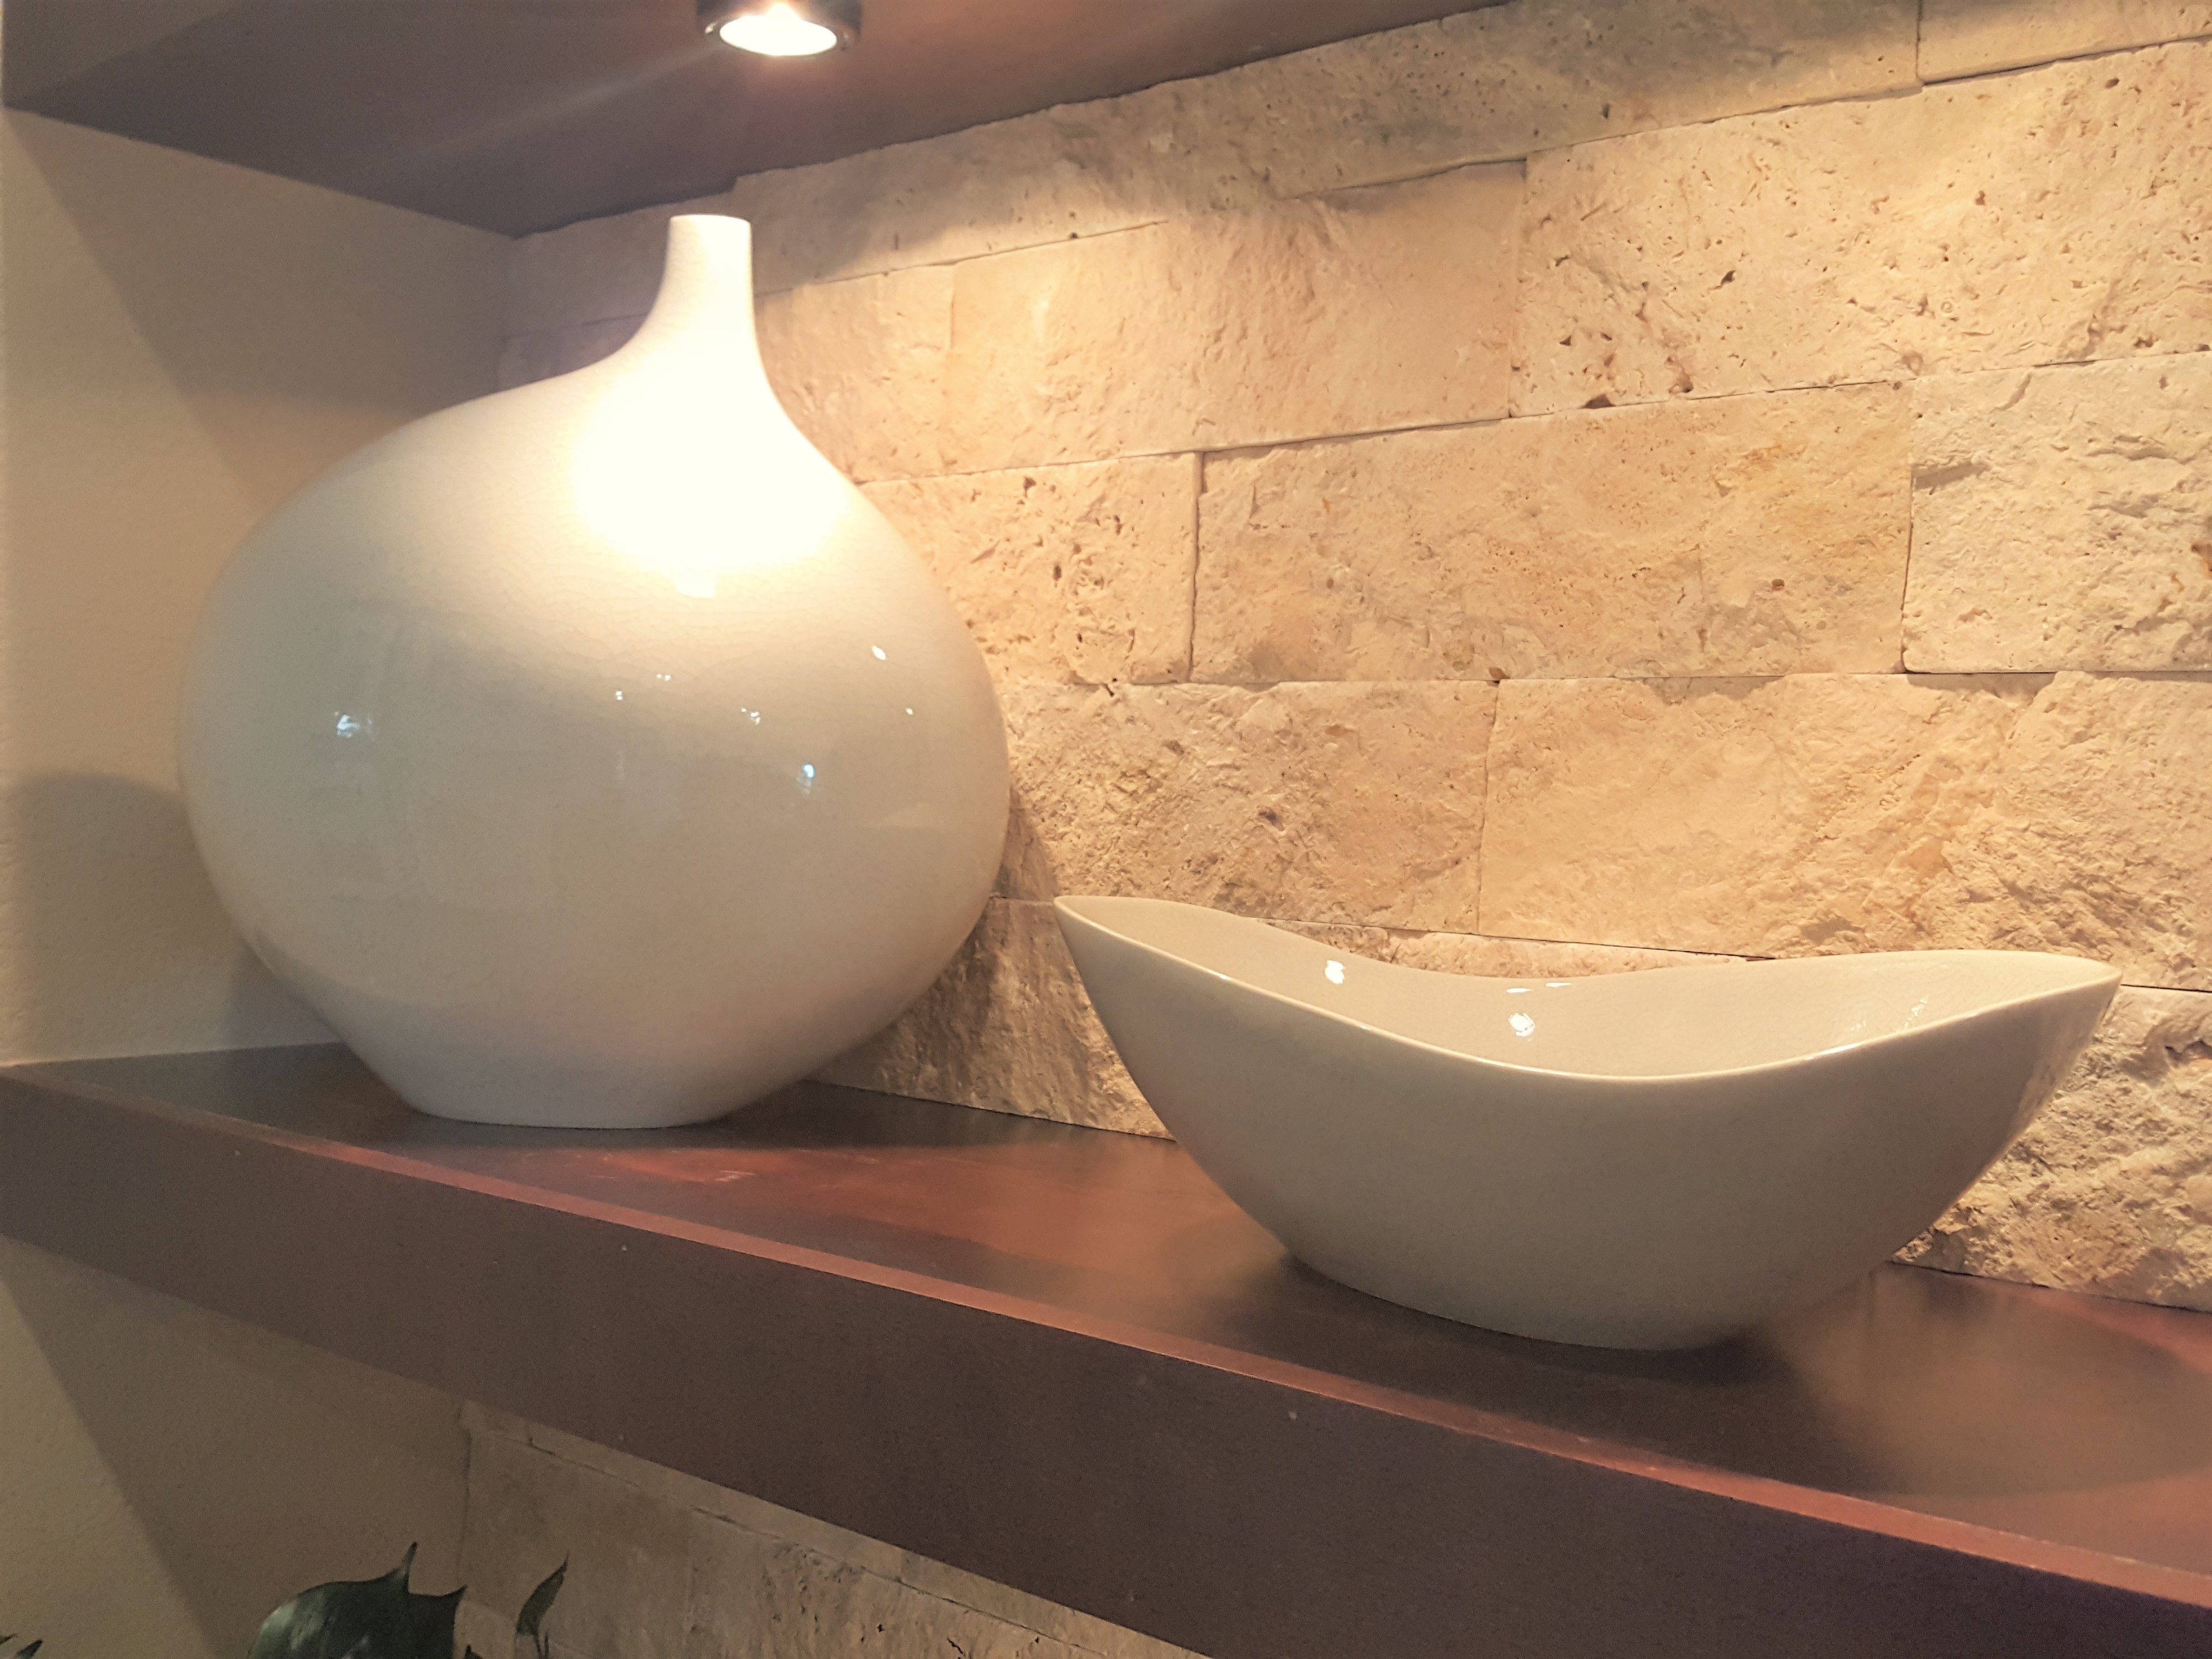
white, floor, interior, home, ceramic, space, sink, room, lighting, decor, material, interior design, bathtub, bathroom, luxury, design, contemporary, stylish, decorate, flooring, bidet, plumbing fixture, interior home